Skylab

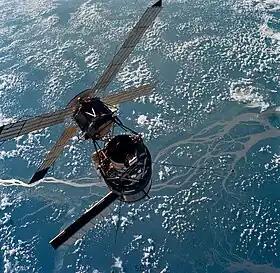
A view of the Skylab space station taken with a hand-held 70 mm Hasselblad camera using a 100 mm lens and SO-368 medium speed Ektachrome film

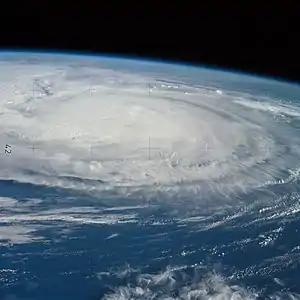
Hurricane Ellen of 1973, as seen from Skylab

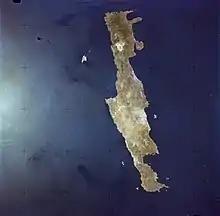
The island of Crete as photographed on June 22, 1973, from Skylab

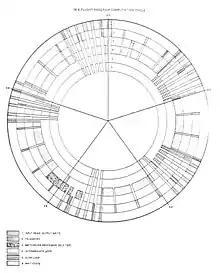
Computational cycle of the Skylab computer program

There was a variety of hand-held and fixed experiments that used various types of film. In addition to the instruments in the ATM solar observatory, 35 and 70 mm film cameras were carried on board. An analog TV camera was carried that recorded video electronically. These electronic signals could be recorded to magnetic tape or be transmitted to Earth by radio signal.